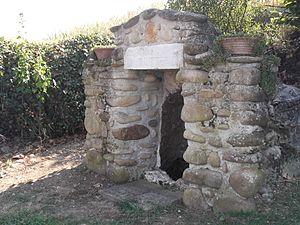
Fontaine St Quitterie d'Uzan 64370
Uzan est une commune française du Béarn, située dans le département des Pyrénées-Atlantiques, en région Nouvelle-Aquitaine.